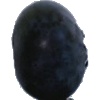
Label: blueberry